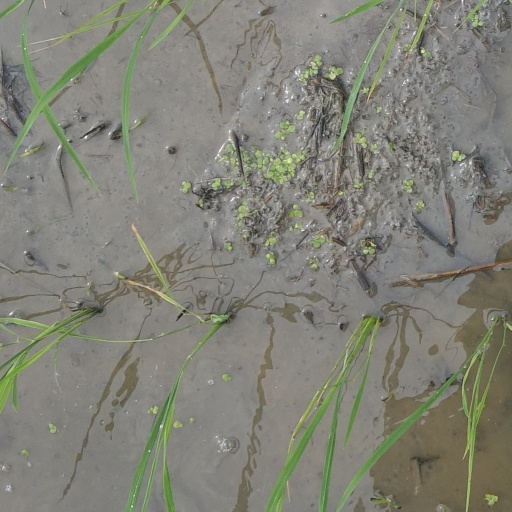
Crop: rice